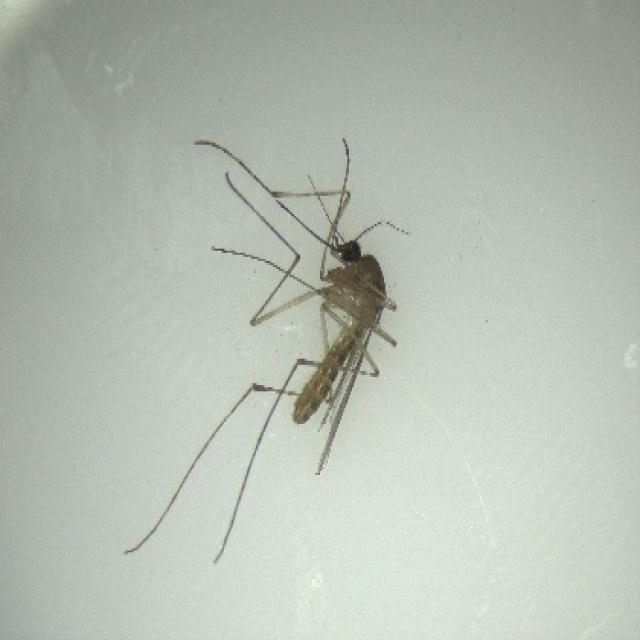
Species: culex_pipiens